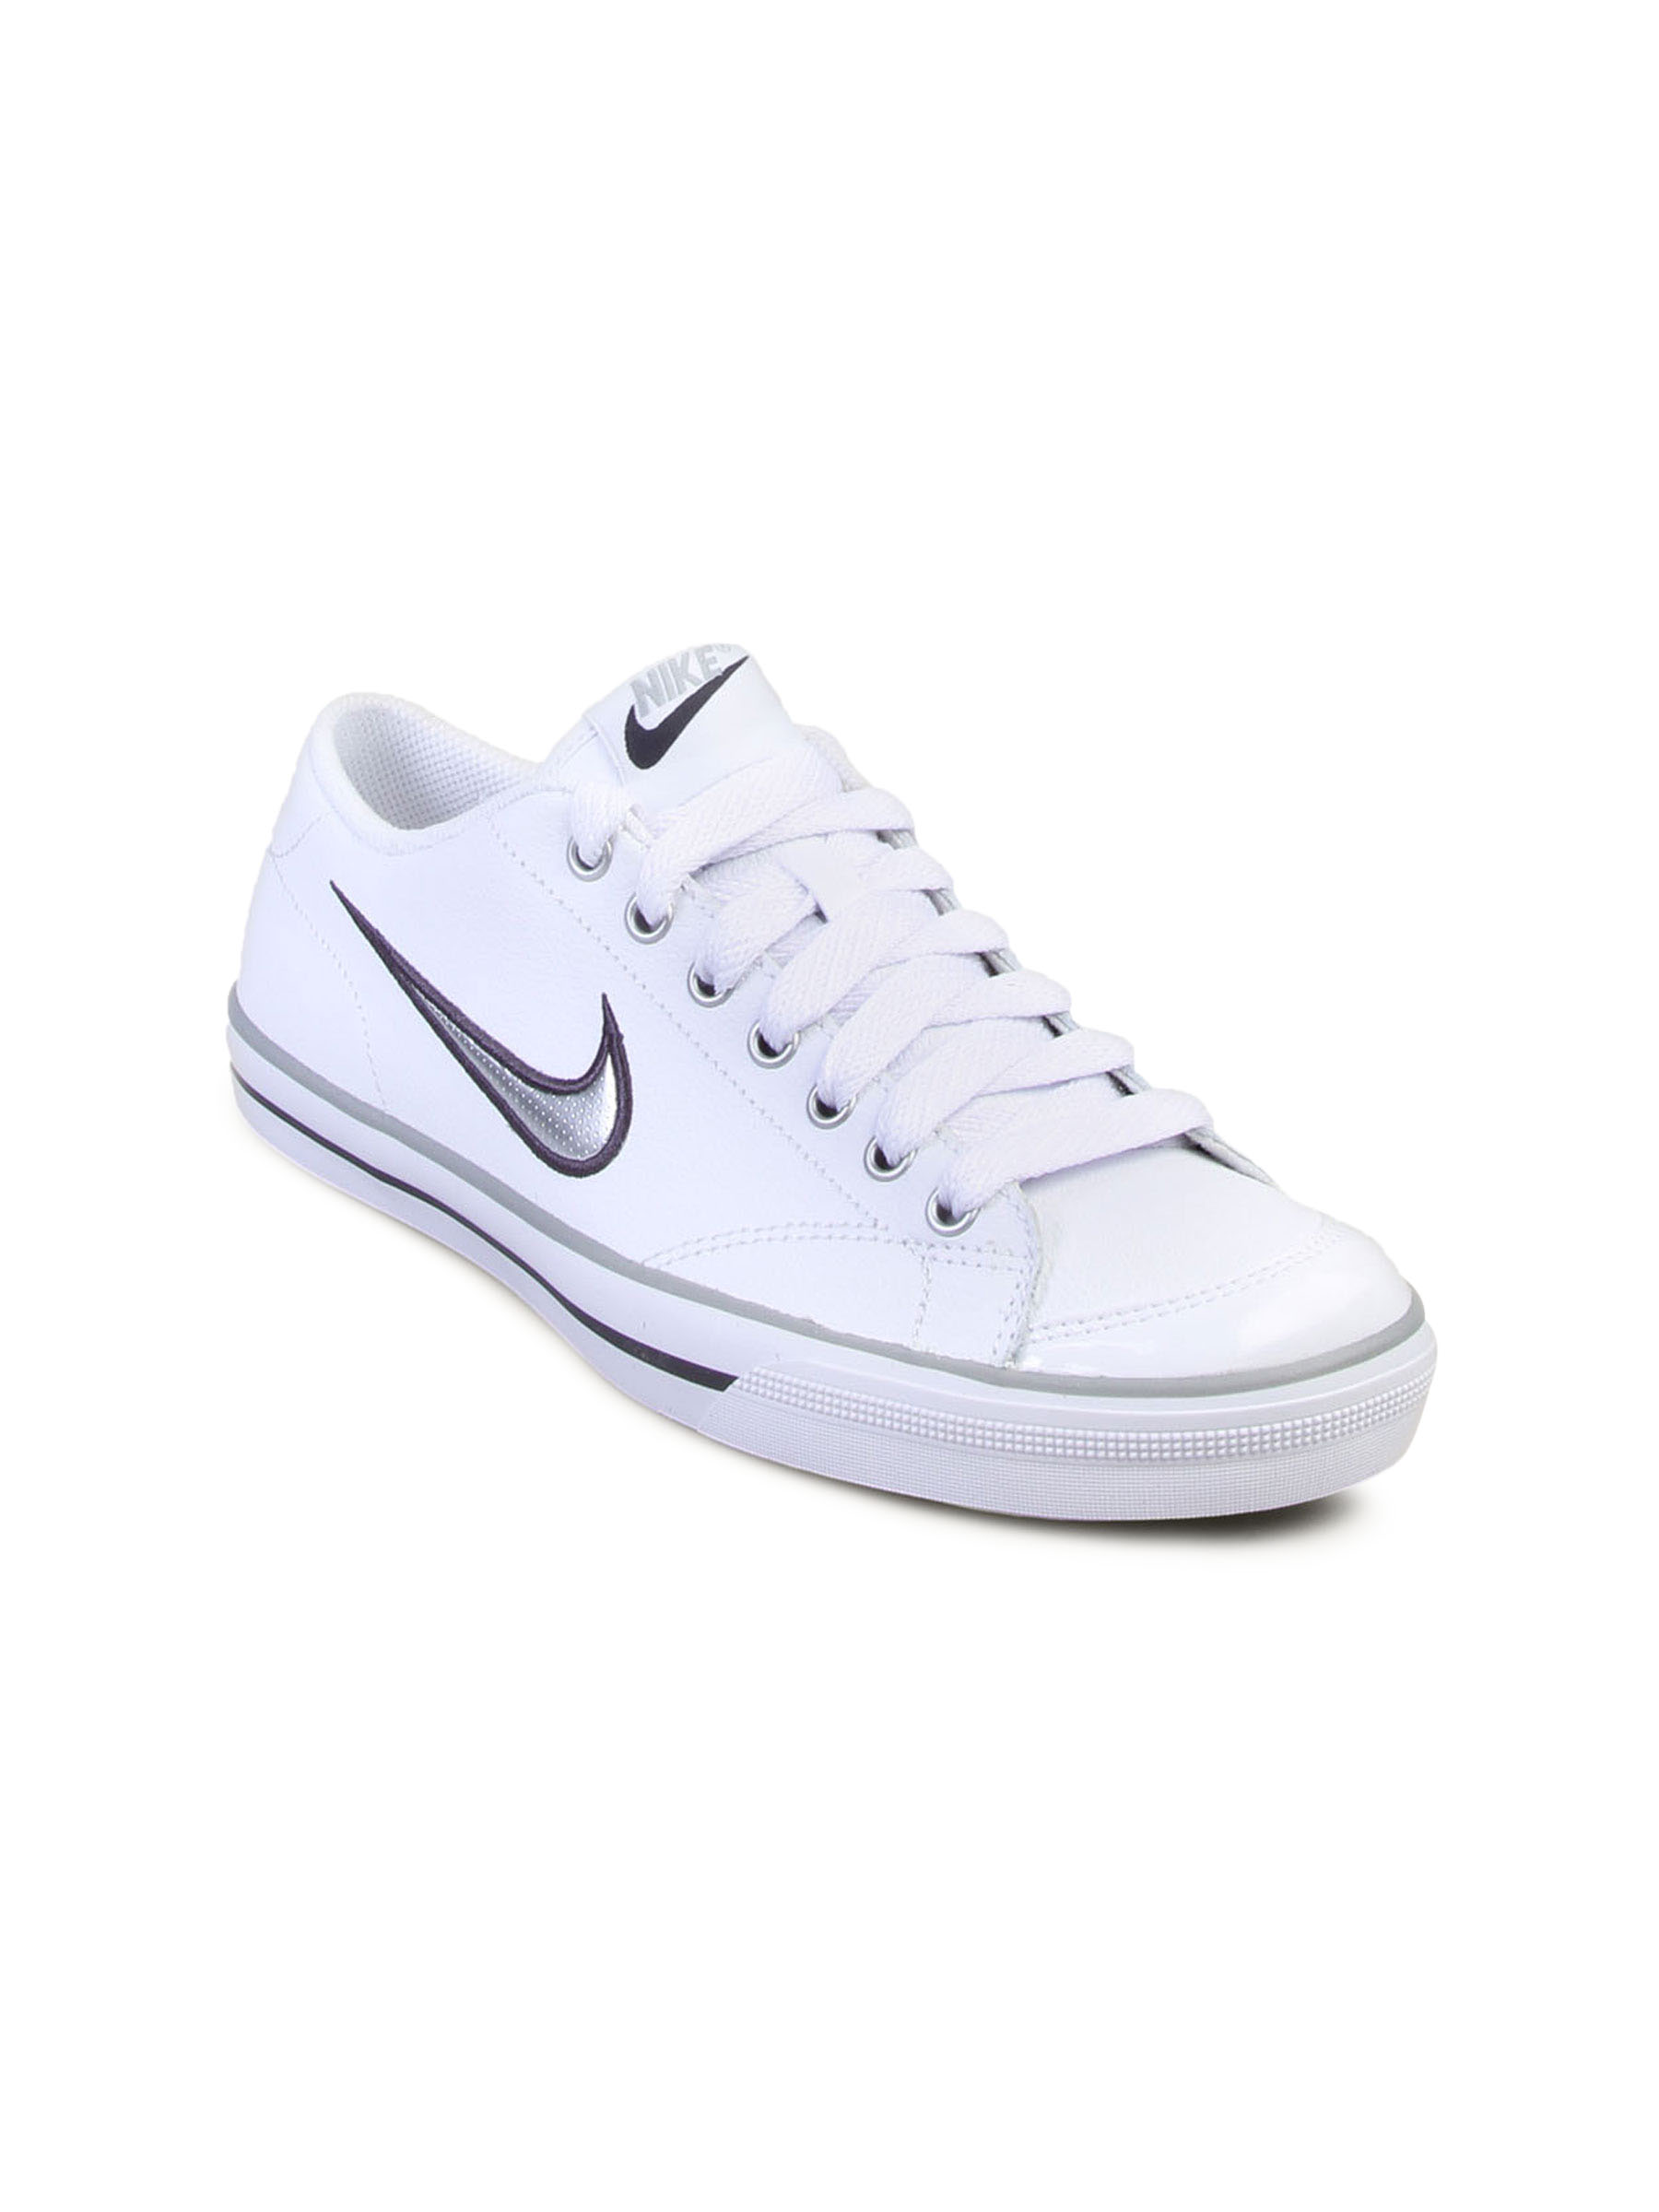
Nike Women White Vulcanized Shoe
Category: Footwear / Shoes / Sports Shoes
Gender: Women
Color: White
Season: Summer 2011
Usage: Sports